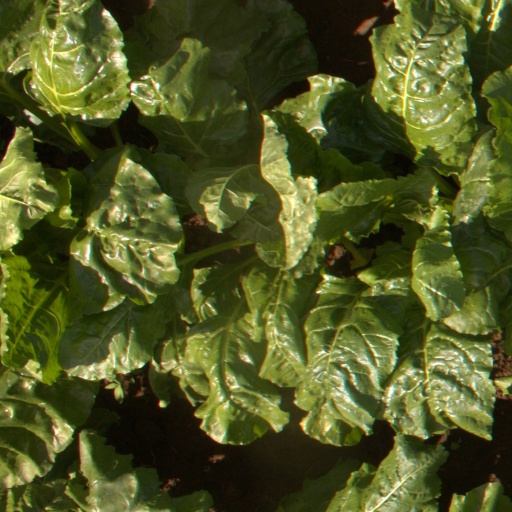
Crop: sugar beet